108 Martyrs of World War II

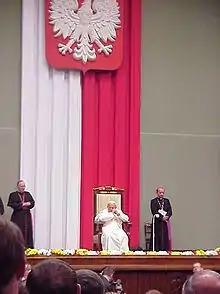
John Paul II during his visit to Poland in June 1999, Warsaw

The 108 Martyrs of World War II, known also as the 108 Blessed Polish Martyrs, were Catholics from Poland killed during World War II by Nazi Germany.